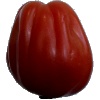
Label: Tomato Heart 1